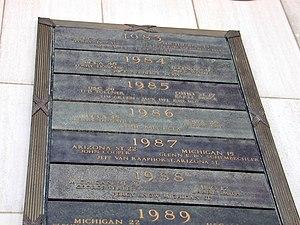
Le Rose Bowl est un match annuel de football américain de niveau universitaire se tenant au Rose Bowl Stadium à Pasadena, près de Los Angeles.